Joseph Marius Babo

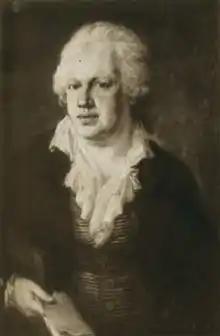
Oil portrait by Johann Georg Edlinger

Joseph Marius Babo (January 14, 1756 in Ehrenbreitstein – February 5, 1822 in Munich) was a German dramatist. As a dramatist, Babo preferred action based on history. In "Otto von Wittelsbach", written in 1781, he followed the path blazed by Goethe in "Götz von Berlichingen". Sometimes one could see he was acquainted with Shakespeare. He filled a variety of pedagogical and bureaucratic roles related to the theater over his life.